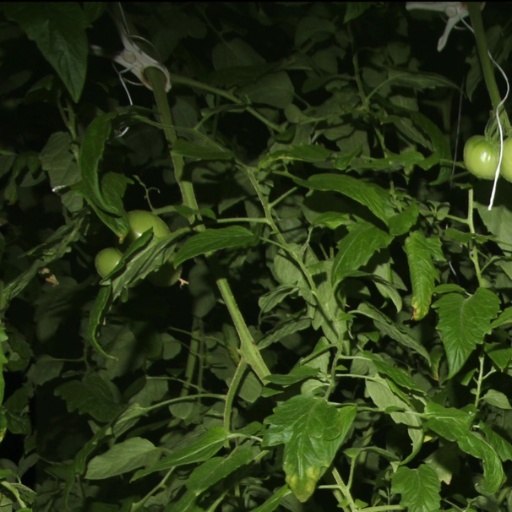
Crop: tomato